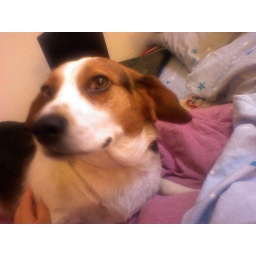
im a such a cute puppy in the human's bed!